Zeli

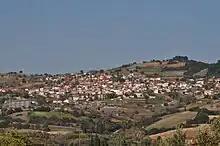

Zeli (also "Zeli Fthiotidas" and "Zeli Lokridas") is a mountain village in the municipality of Amfikleia-Elateia, part of the regional unit of Phthiotis, Greece. It has a population of 466 residents (2021 census), while the altitude is 450 to 550 meters. At a distance of four kilometers, is the village Kalapodi.